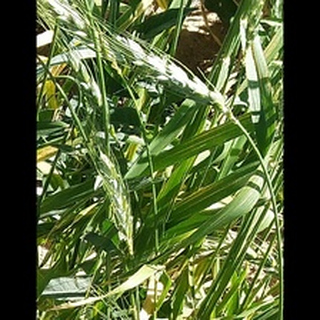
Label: healthy_wheat